María del Carmen

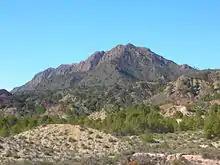
Landscape of rural Murcia, the setting for "María del Carmen"

Pencho, a peasant farmer, and María are in love. Pencho had wounded the wealthy Javier in a fight over water rights and fled to Algeria. In order to save Pencho's life when he returns, María nurses Javier back to health, only to find that he has fallen in love with her too. The action of the opera begins with Pencho's return to the village. To Pencho's dismay, María tells him that she has agreed to marry Javier in order to save him from prosecution. Pencho protests that his honour cannot allow such a sacrifice. During a village fiesta there is a confrontation between Pencho and Javier and the two agree to fight a duel which becomes the focus of the third act.